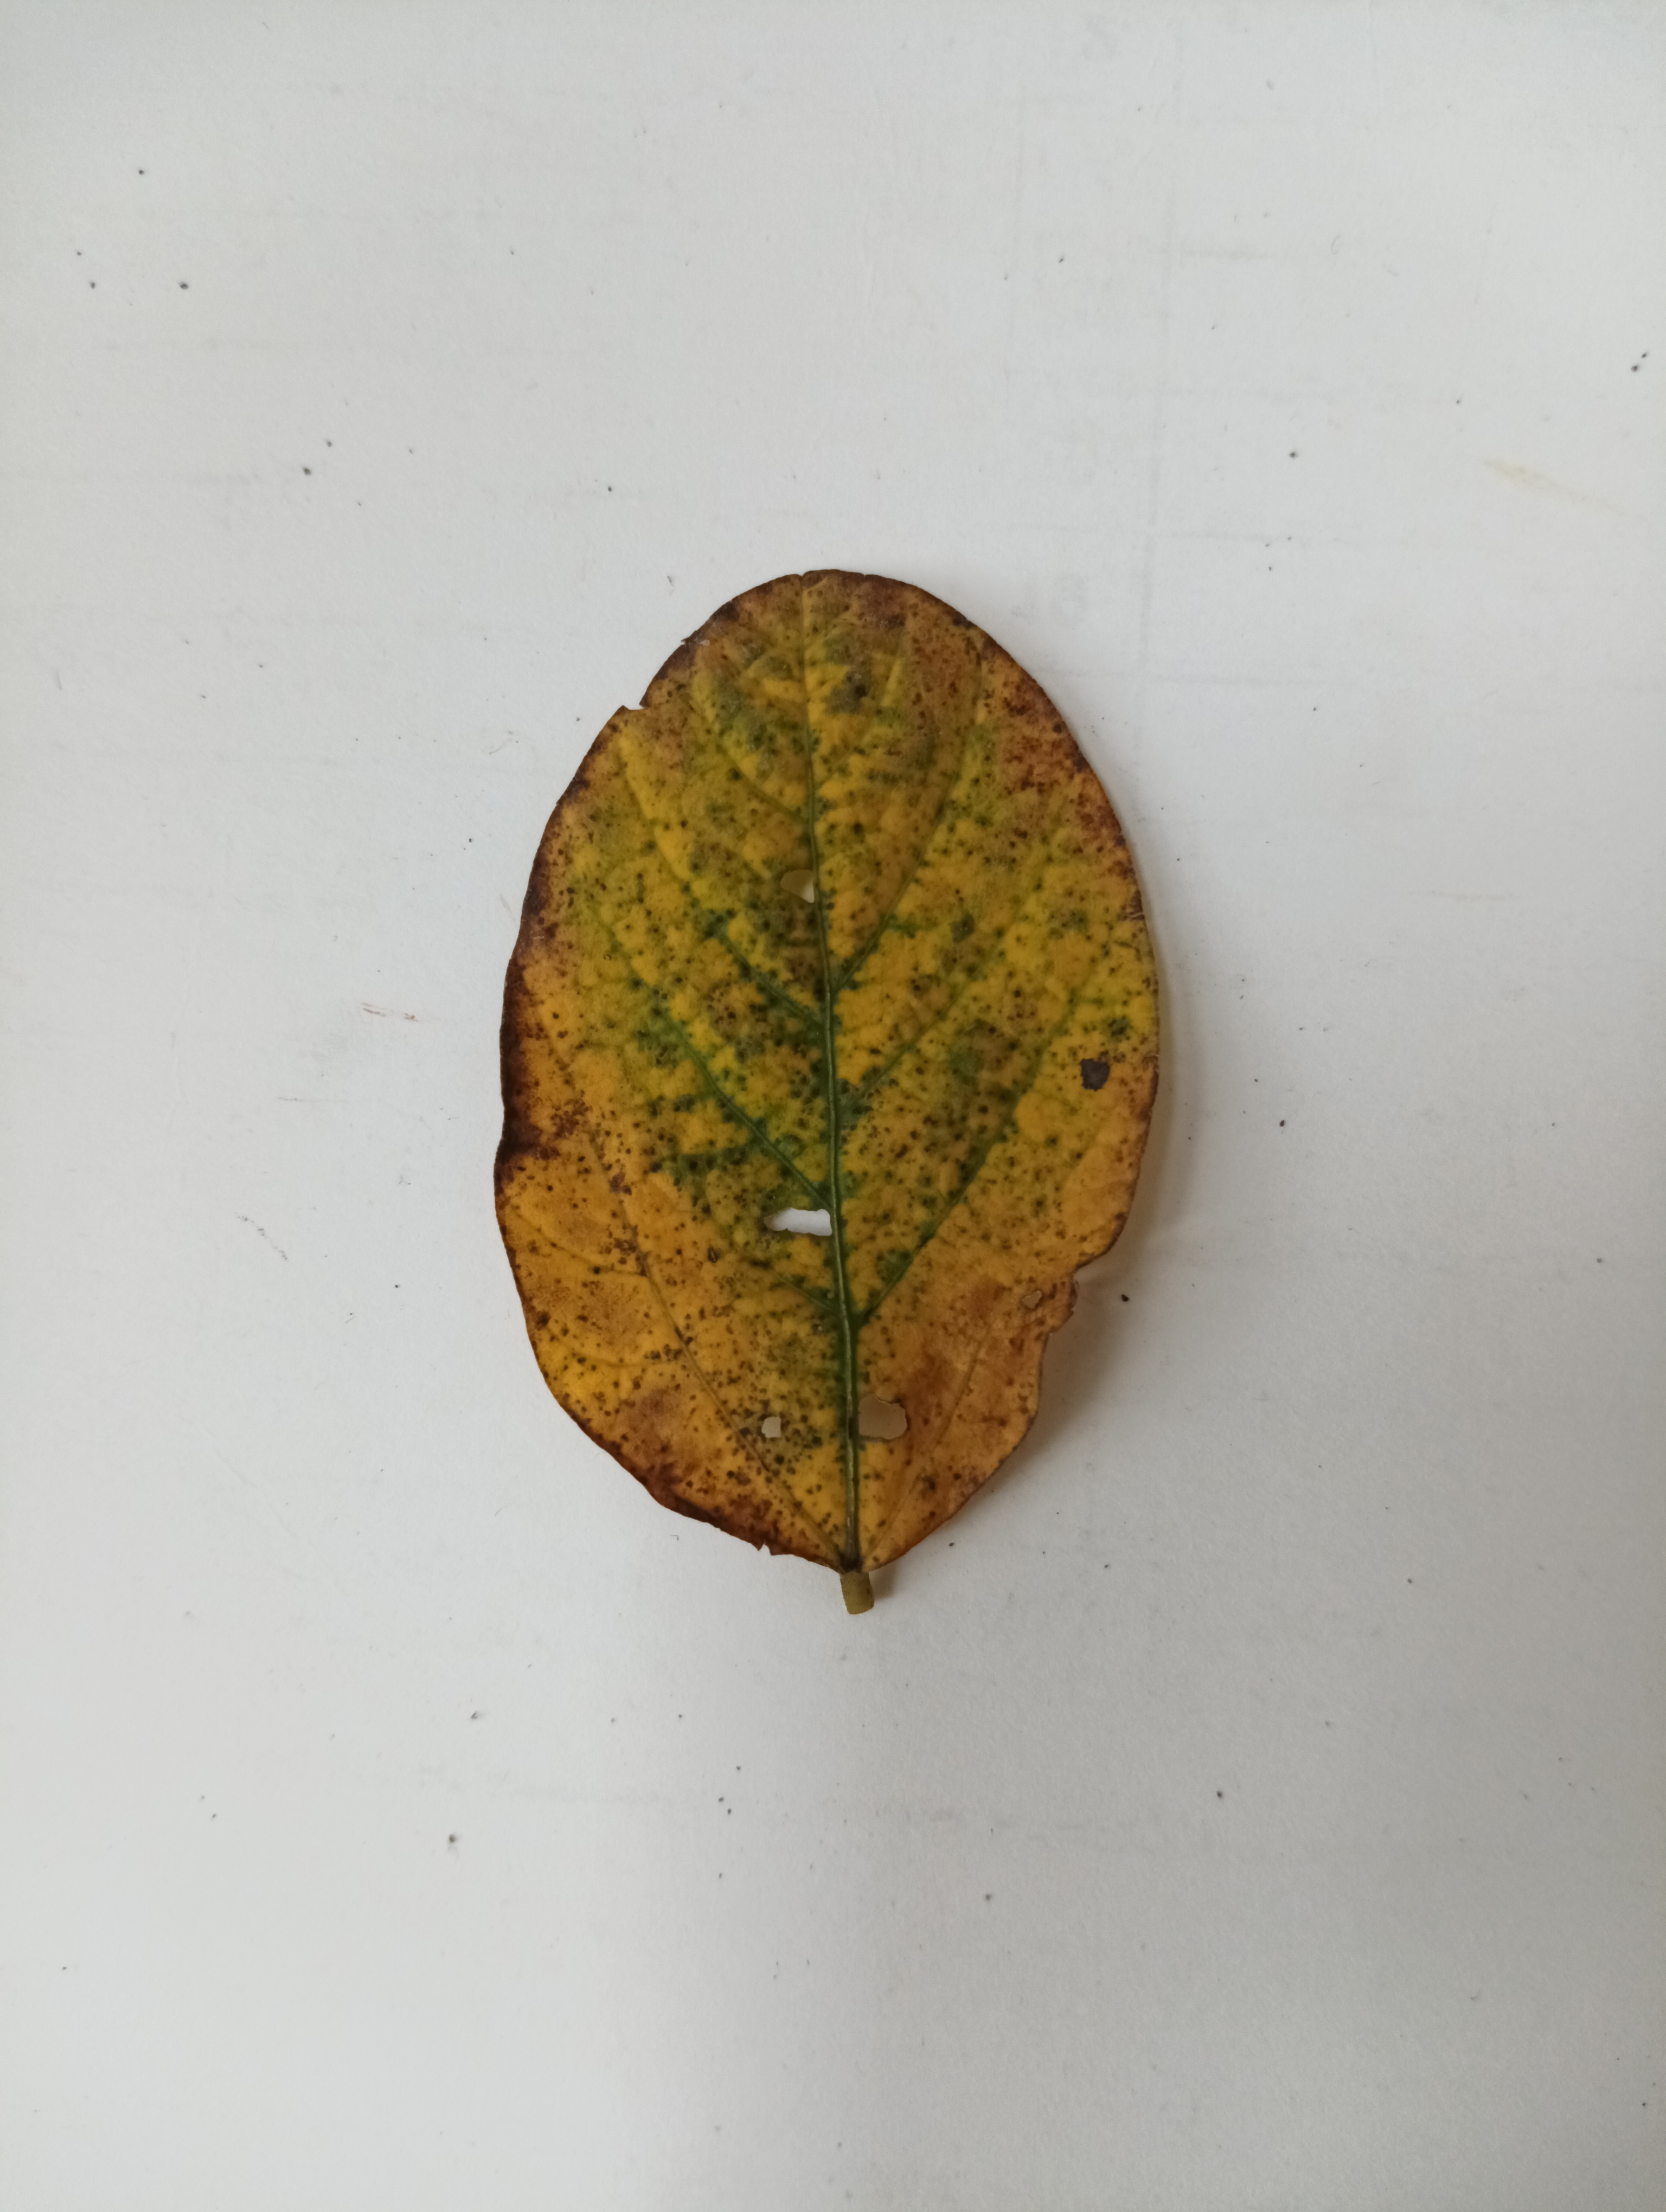
Label: Vein Necrosis